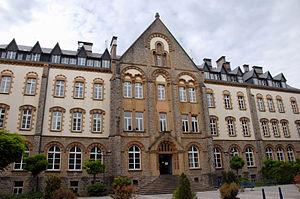
Luxembourg, communément appelée Luxembourg-Ville ou simplement d’Stad, est la capitale du Grand-Duché de Luxembourg ainsi que la plus grande ville du pays avec un peu plus de 119 000 habitants.